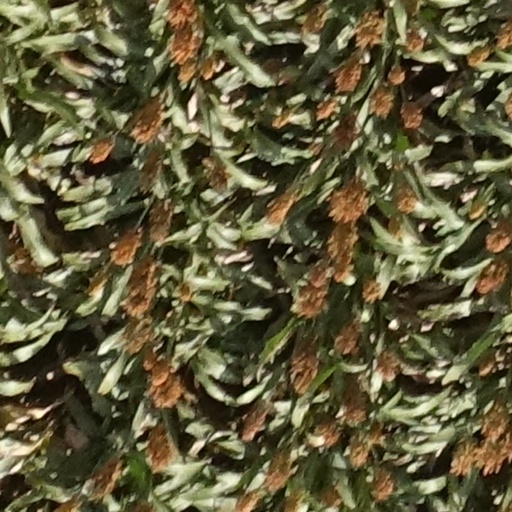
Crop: sorghum